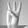
ASL letter: W